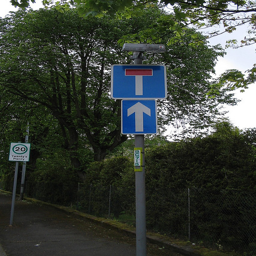
A series of street signs include one that is blue with a white arrow.
A traffic sign giving directions and taking pictures.
A blue sign indicates to proceed ahead on a path.
A blue street sign mounted on a gray metal pole.
an image of a street sign with arrows pointing up